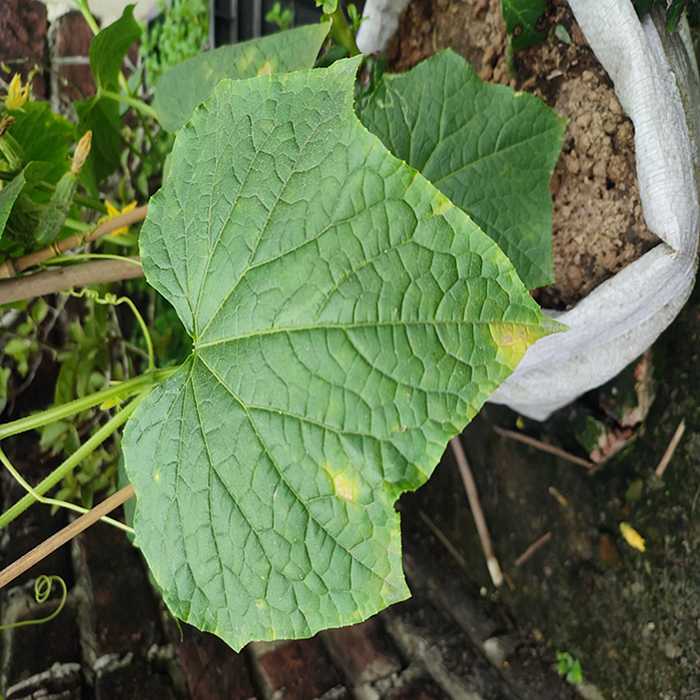
Plant: Cucumber
Label: Downy mildew